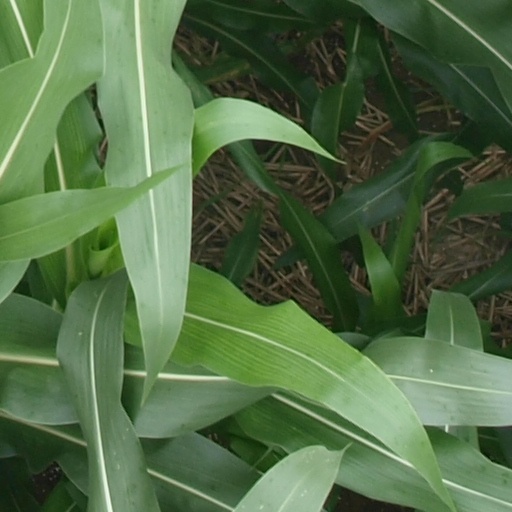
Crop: maize; corn